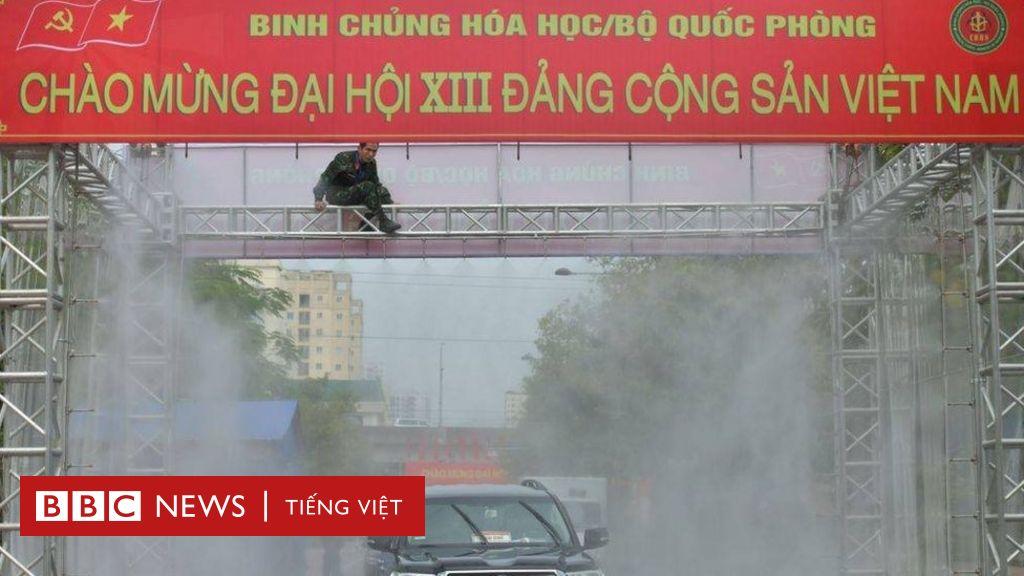
có một người đàn ông đang ngồi ở trên khung sắt